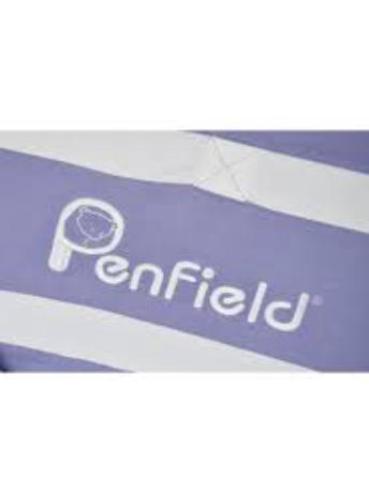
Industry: Clothes